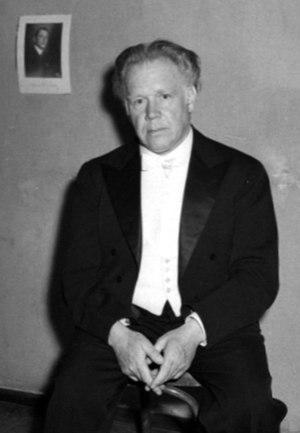
Edwin Fischer (1886–1960), pianiste suisse, dans la garde-robe du Mozarteum avant son concerto. Português: Edwin Fischer (1886–1960), pianista suíço, no guarda-roupa do Mozarteum antes de seu concerto. Español: Edwin Fischer (1886–1960), pianista suizo, en el vestuario del Mozarteum antes de su concierto. Русский: Эдвин Фишер (1886–1960), швейцарский пианист, в гардеробе Моцартеума перед своим фортепианным концертом.